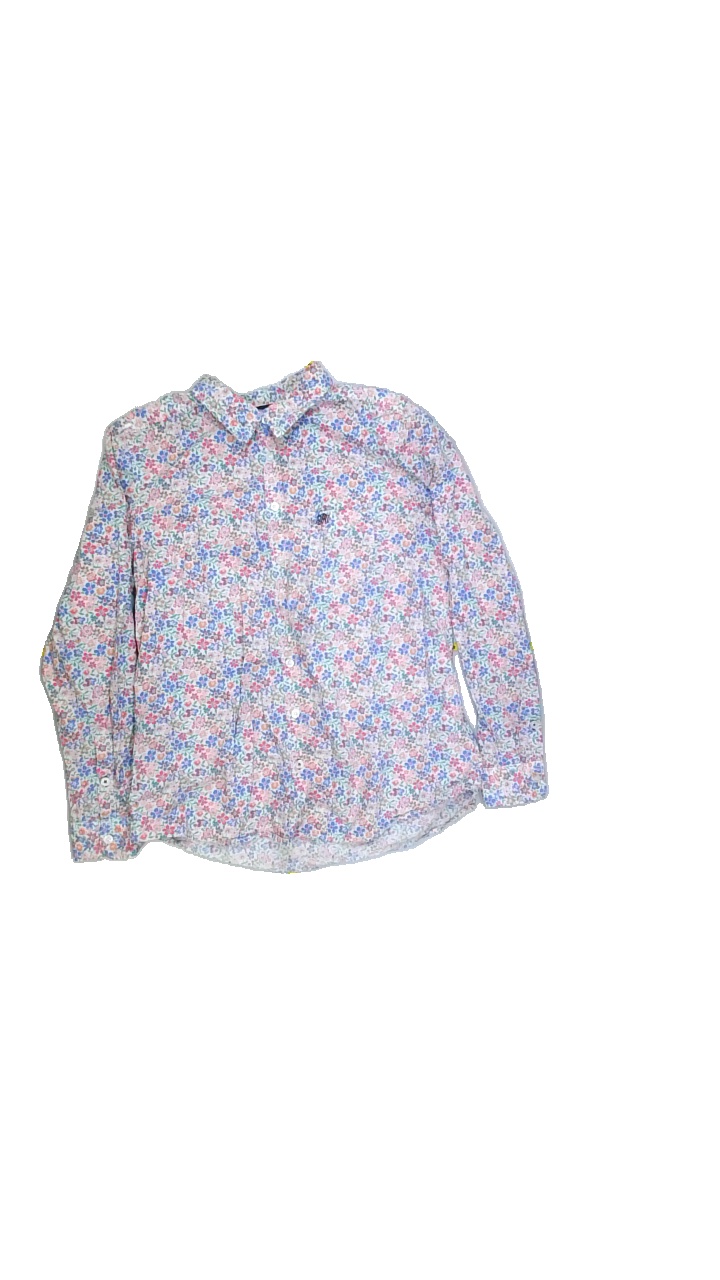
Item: Shirt (Ladies)
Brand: Hamton Republic (kappahl)
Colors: Multicolor, White, Green, Blue, Orange, Pink, Red
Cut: Regular
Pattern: Floral print
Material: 100%cotton
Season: Summer
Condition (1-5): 4
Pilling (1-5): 5
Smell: Minor
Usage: Reuse
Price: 50-100